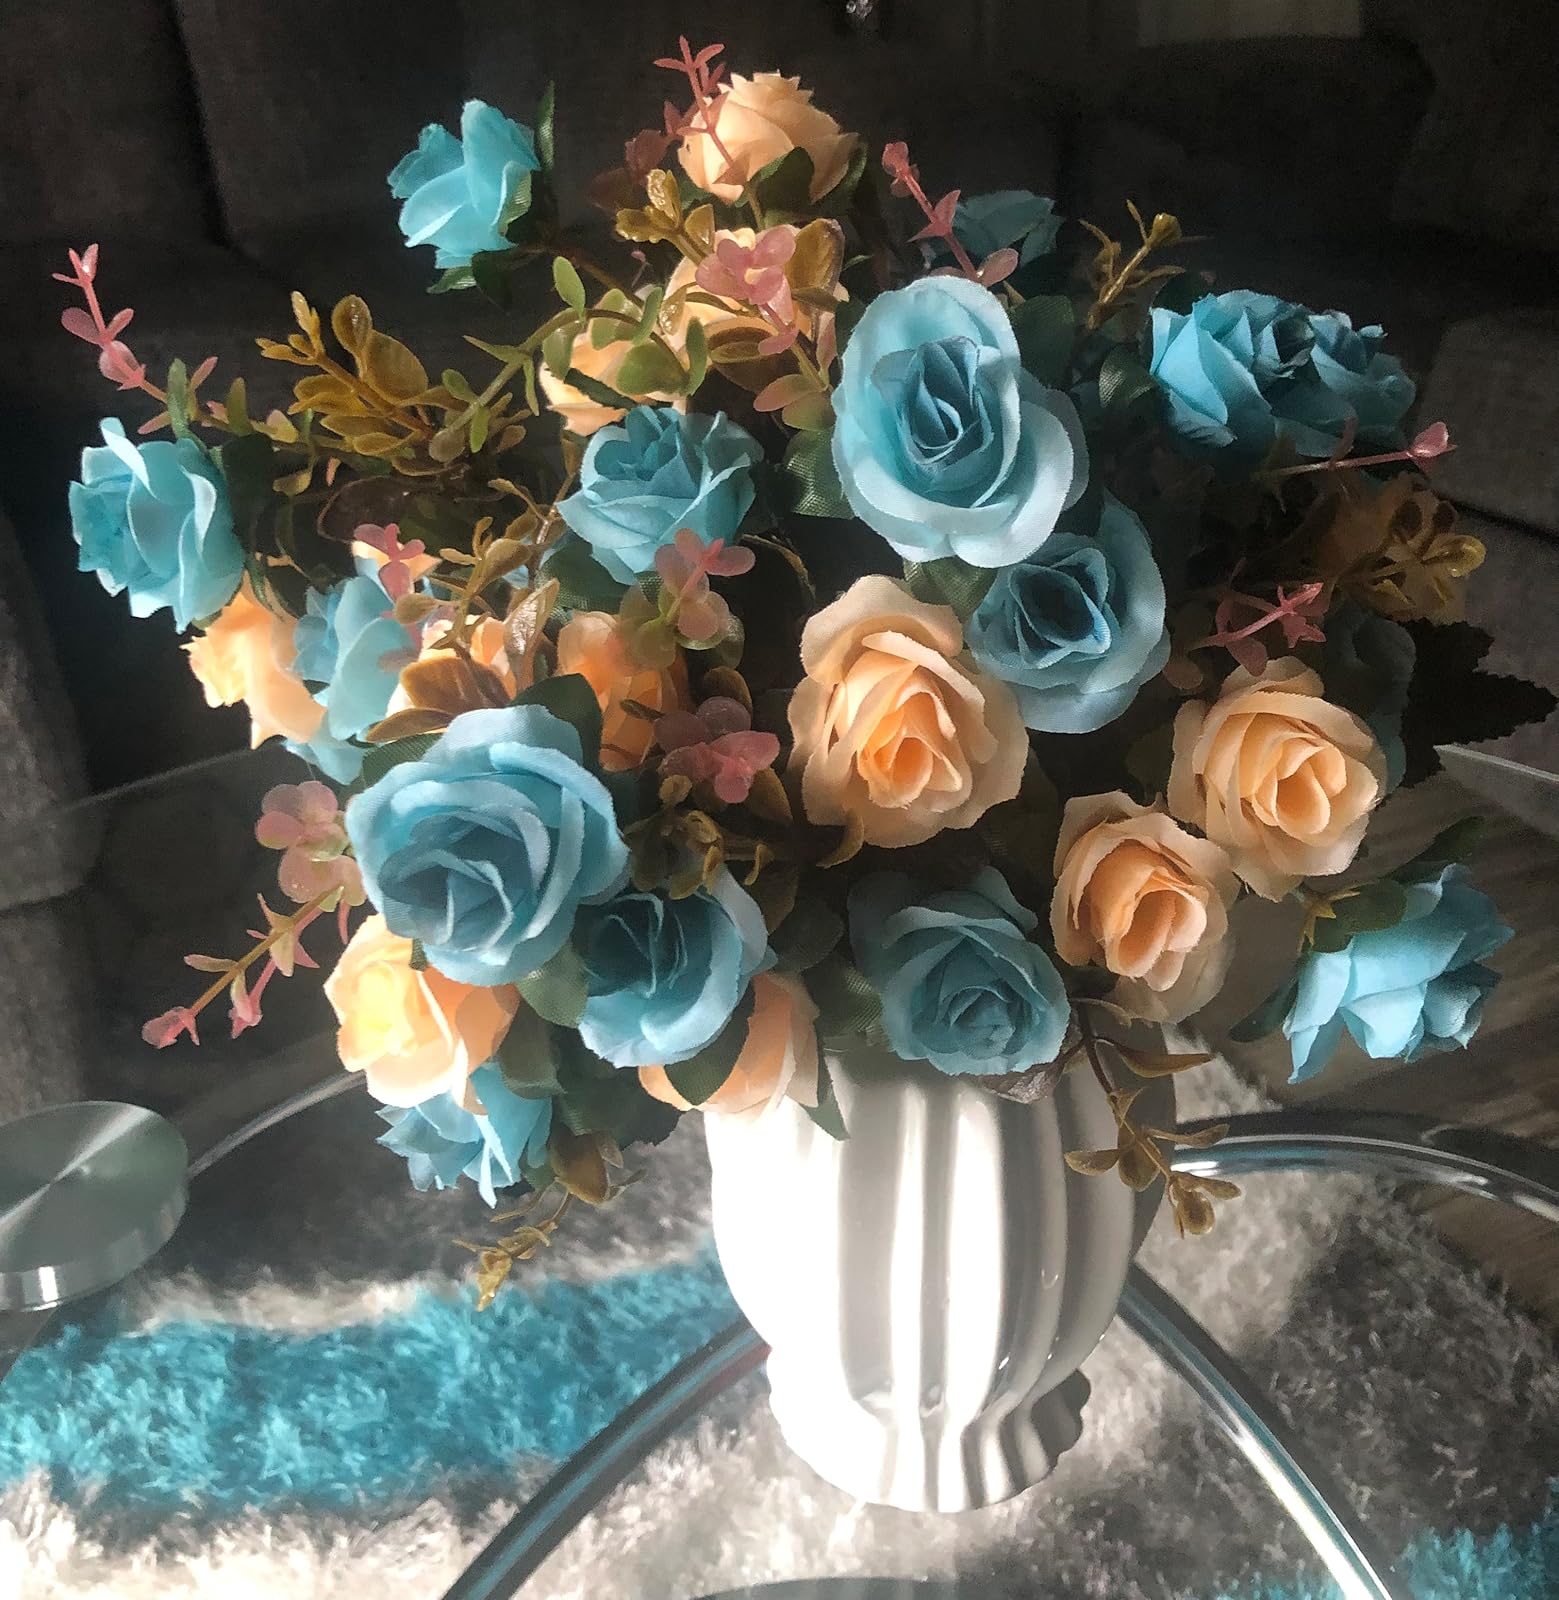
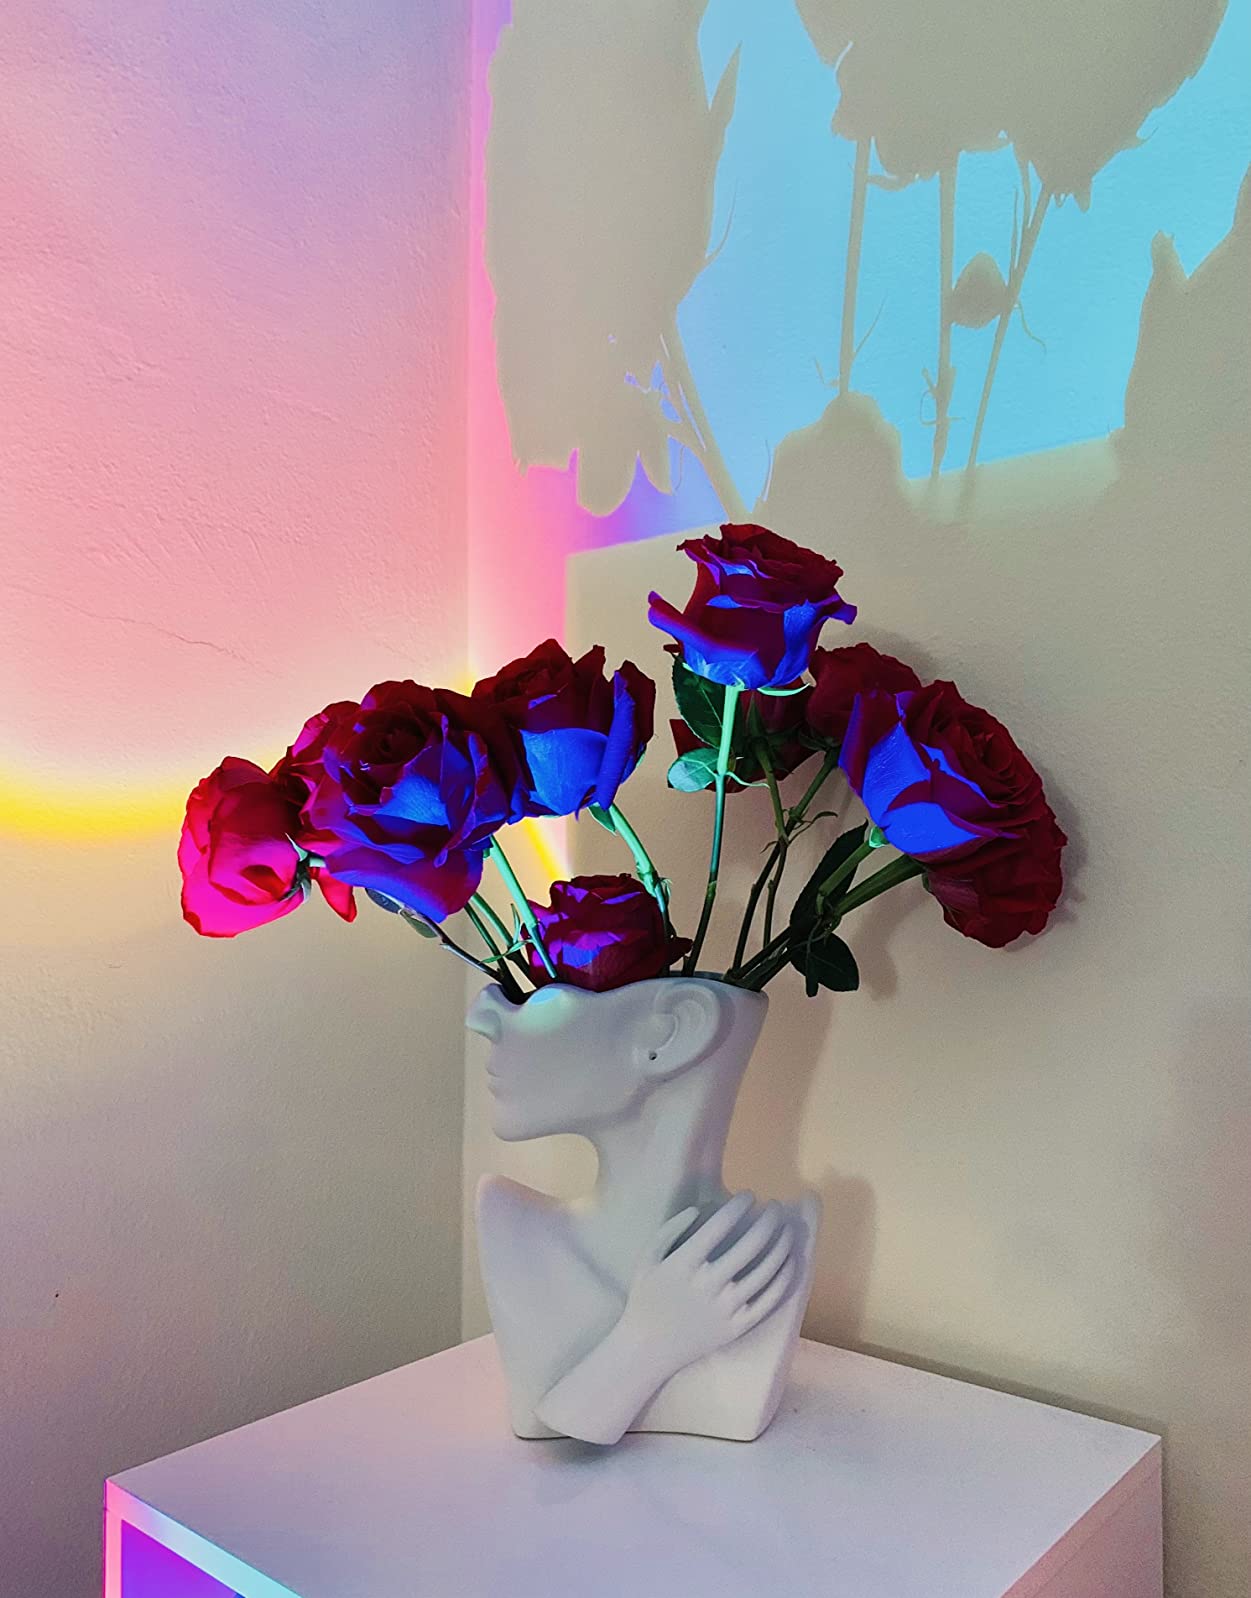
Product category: vase
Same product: no